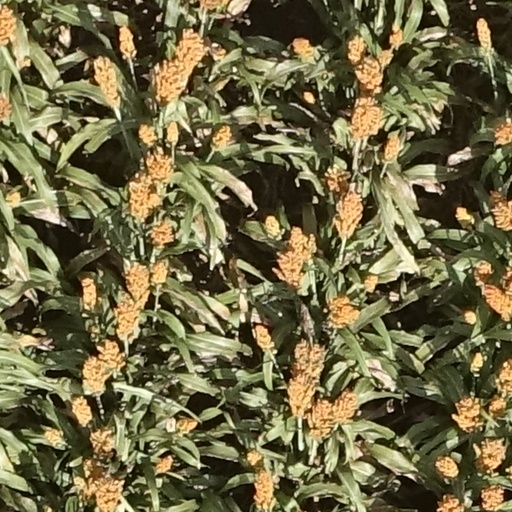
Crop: sorghum